Asso Station

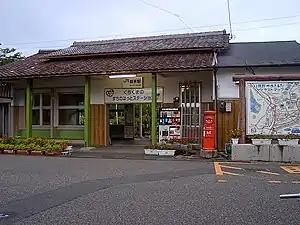
Asso Station on 5 September 2005

is a passenger railway station in located in the town of Kamitonda, Nishimuro District, Wakayama Prefecture, Japan, operated by West Japan Railway Company (JR West).